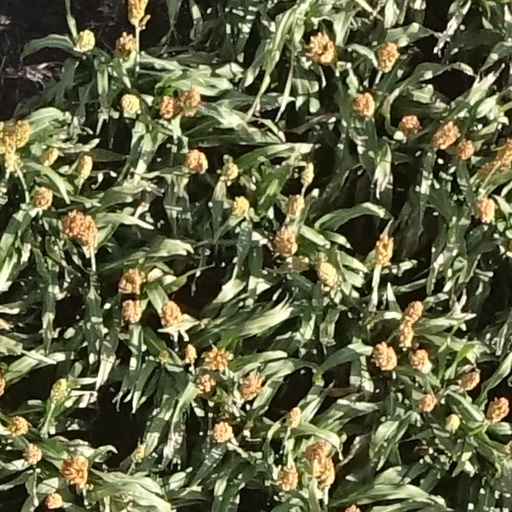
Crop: sorghum